Easy Virtue (1928 film)

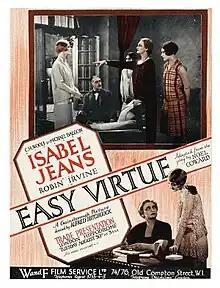
"Easy Virtue" trade magazine advert

Easy Virtue is a 1928 British silent romance film directed by Alfred Hitchcock and starring Isabel Jeans, Franklin Dyall and Ian Hunter.